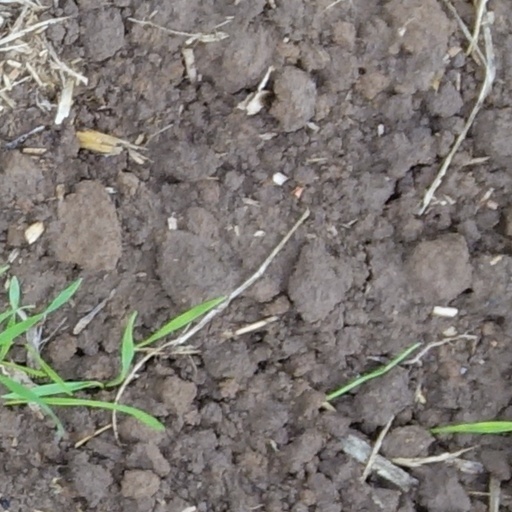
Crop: wheat